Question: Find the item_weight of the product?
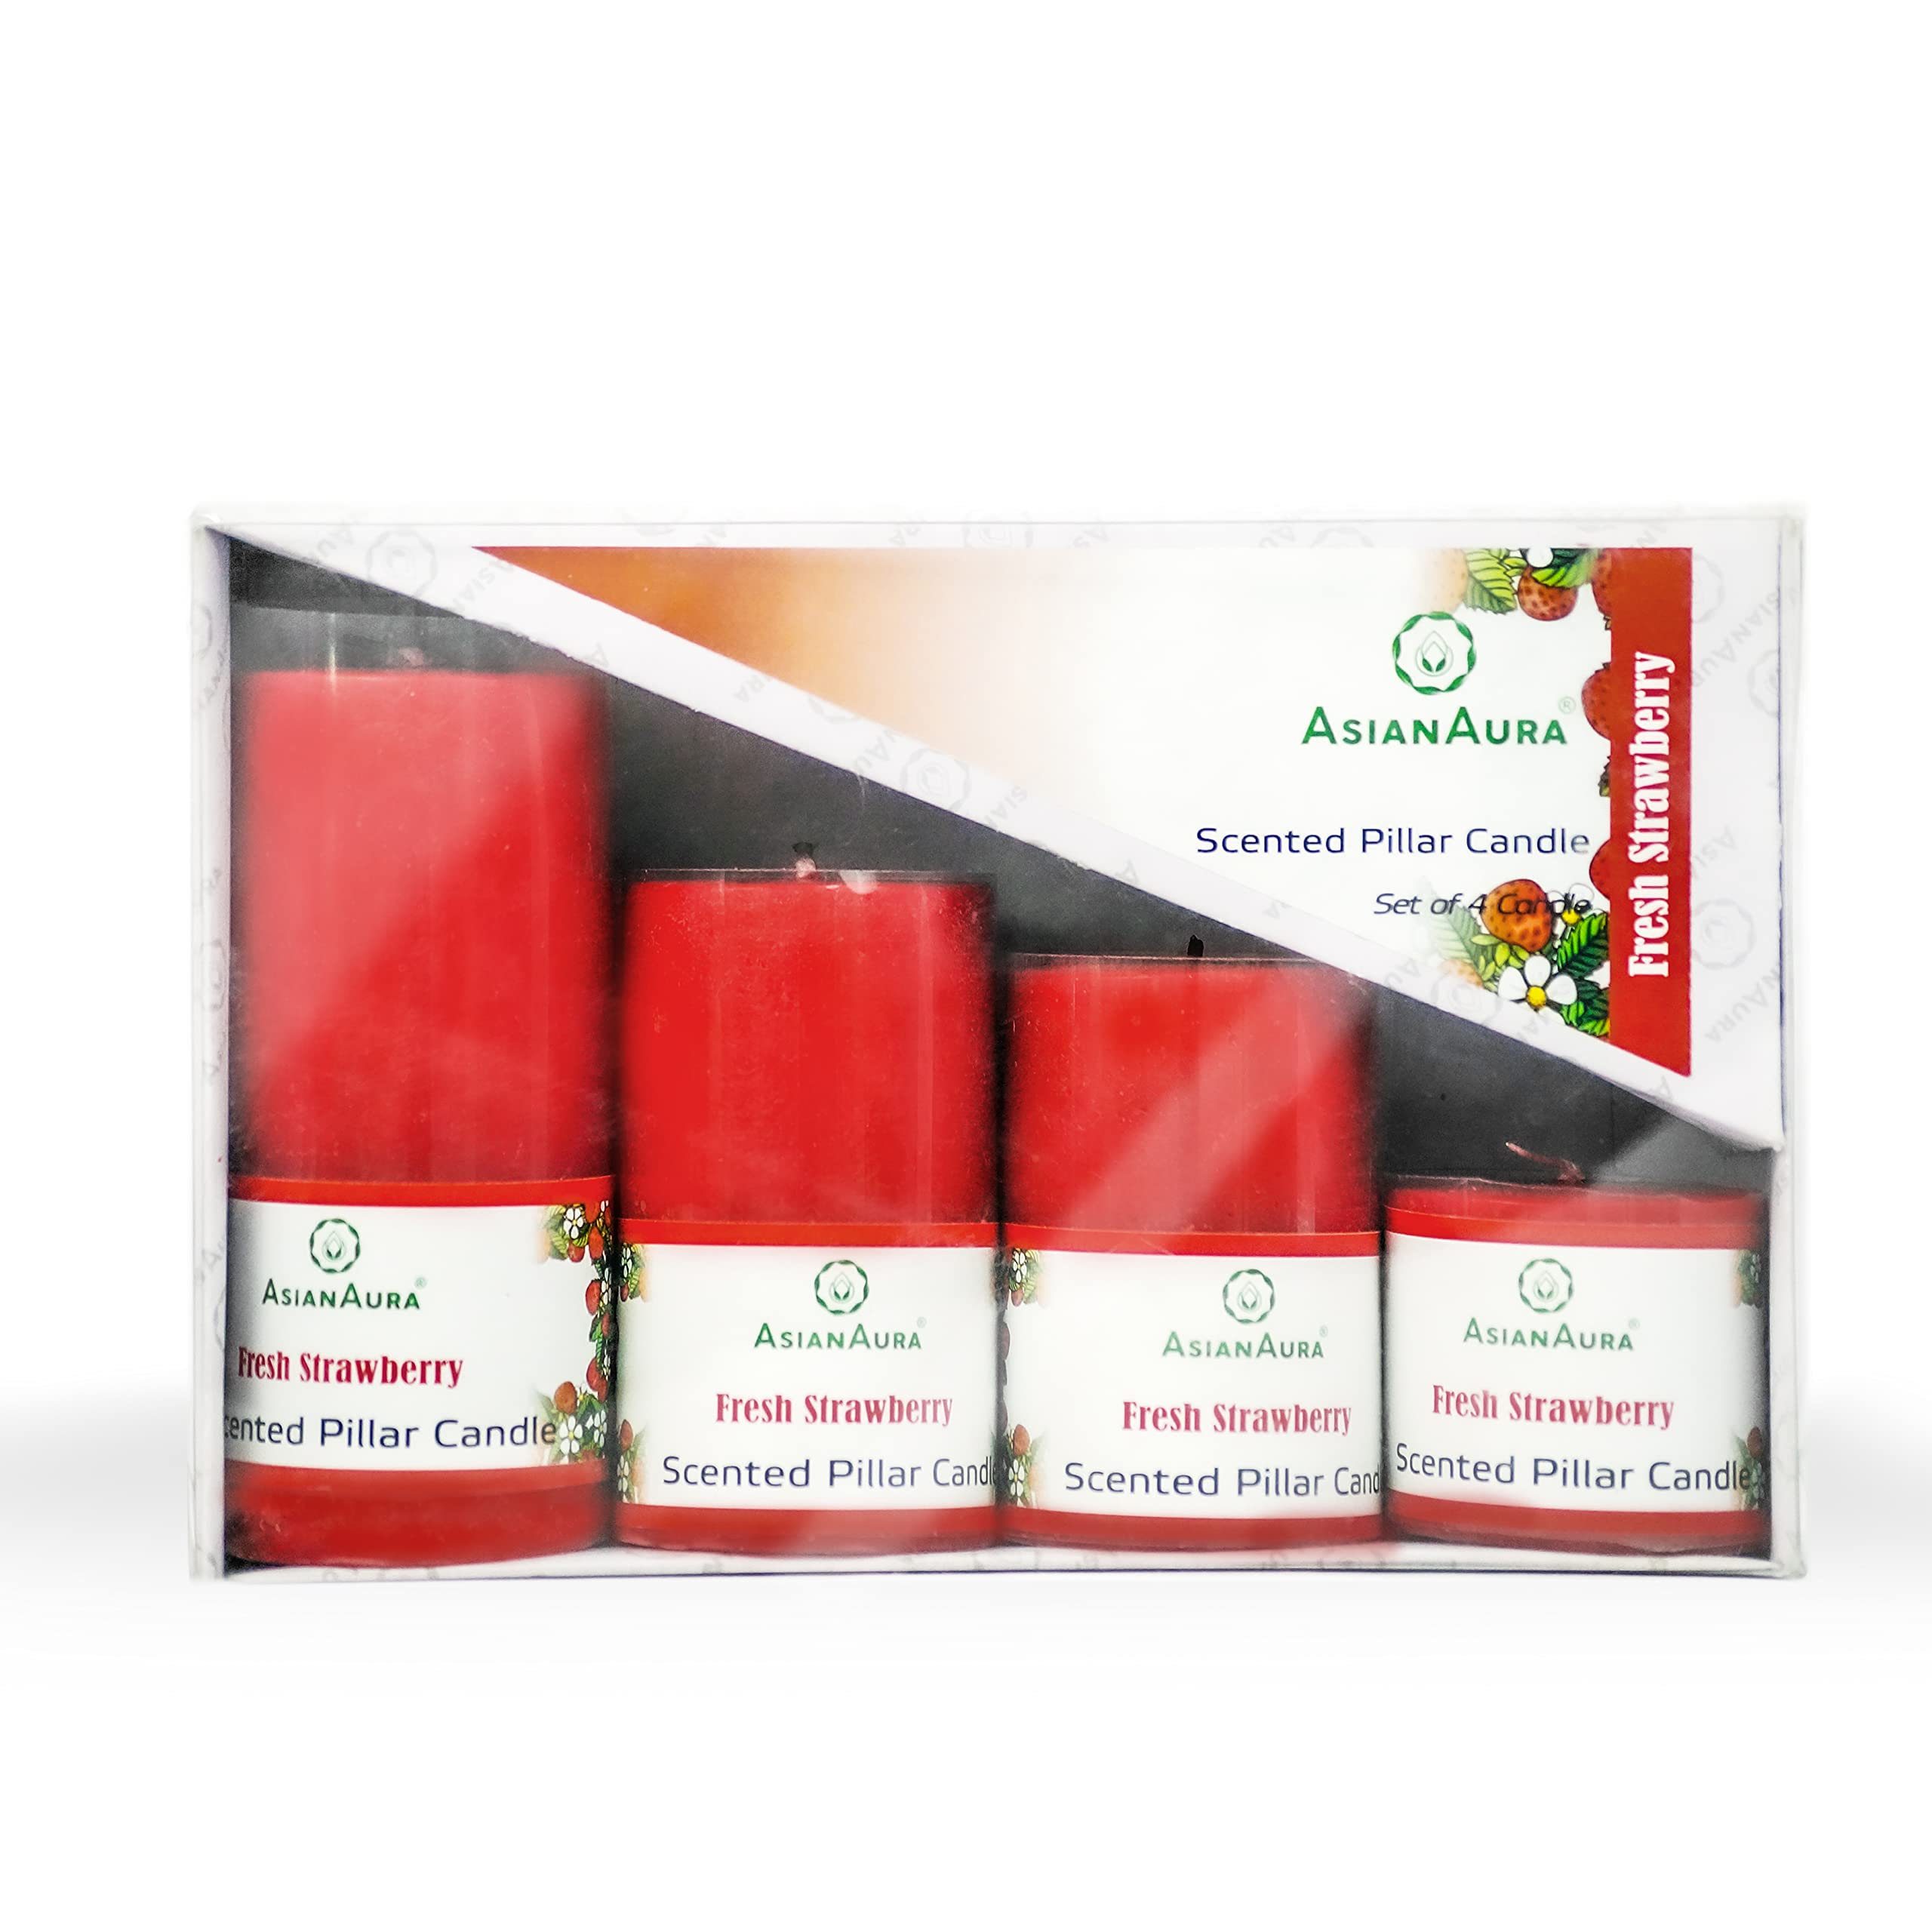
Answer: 4 candela